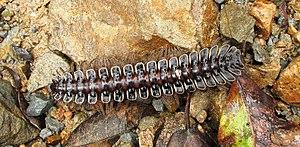
Liste des ravageurs des plantes cultivées par type de culture